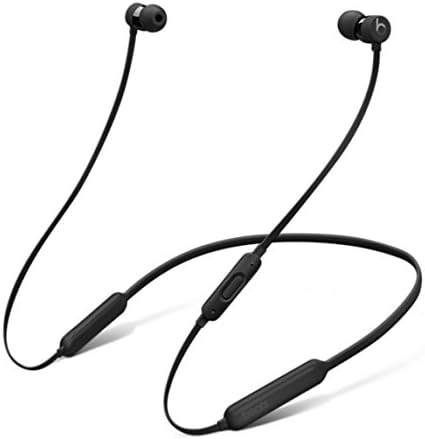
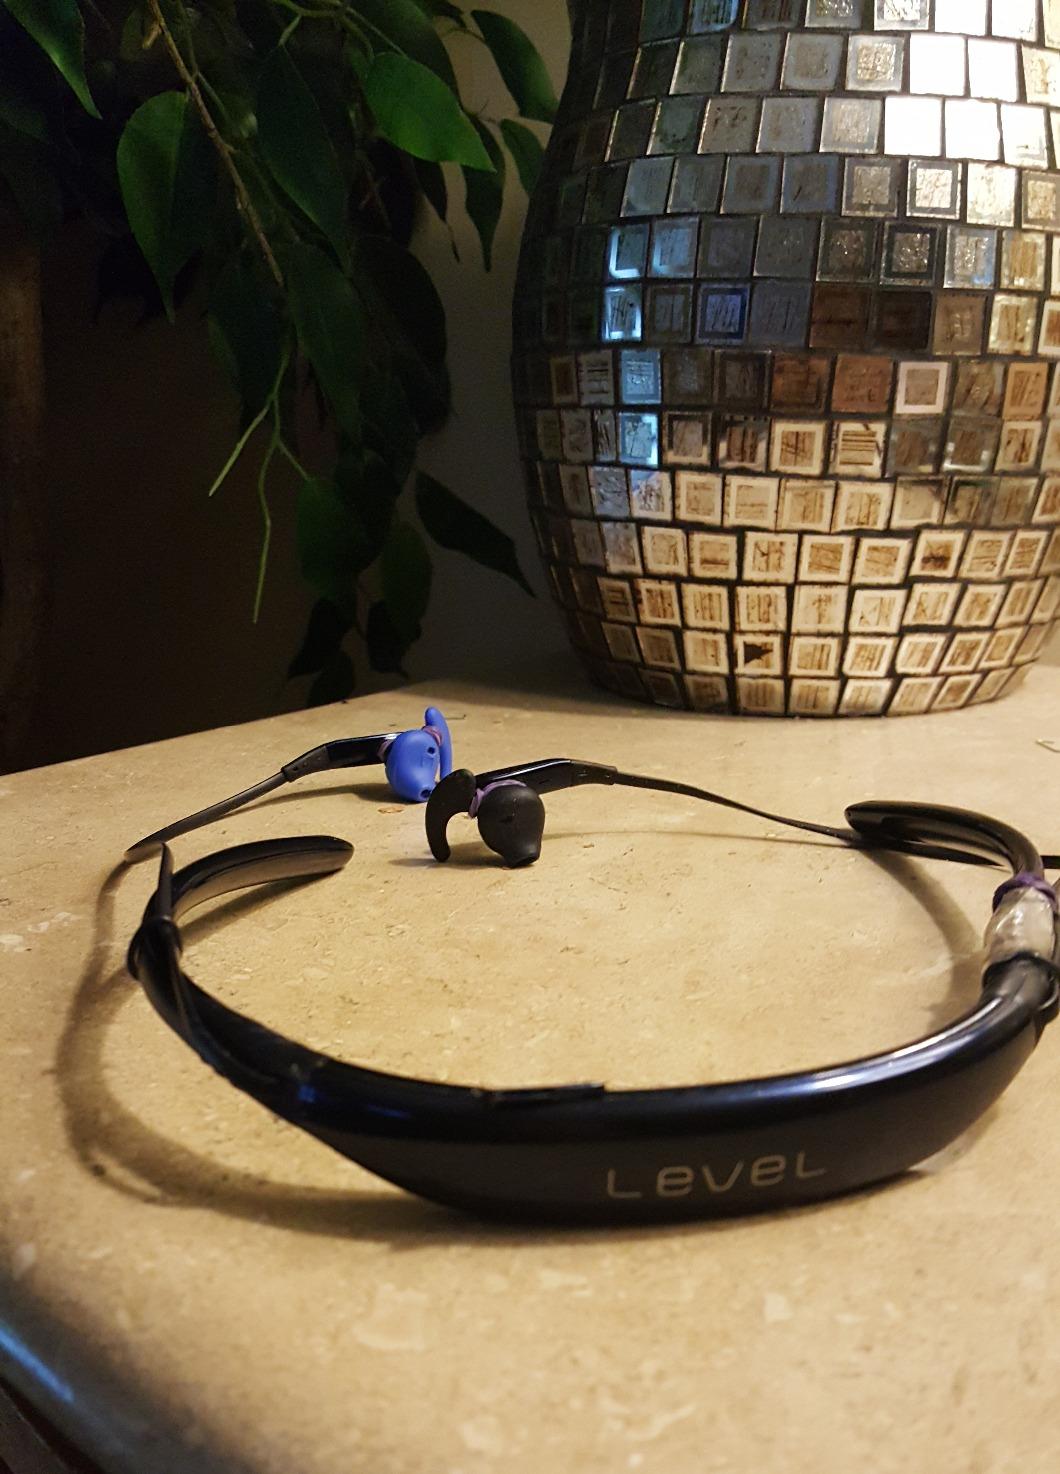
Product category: headphones
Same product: no